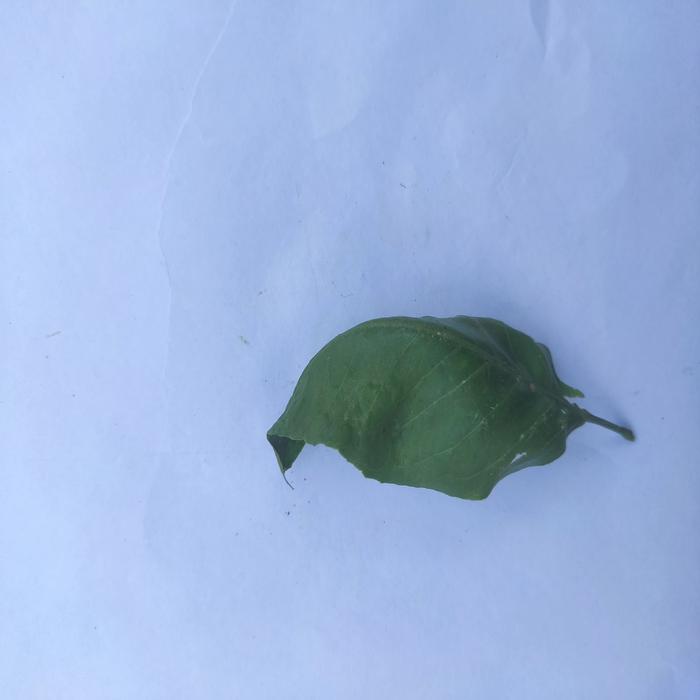
Crop: Aegle Marmelos
Leaf condition: Leaf_Curl